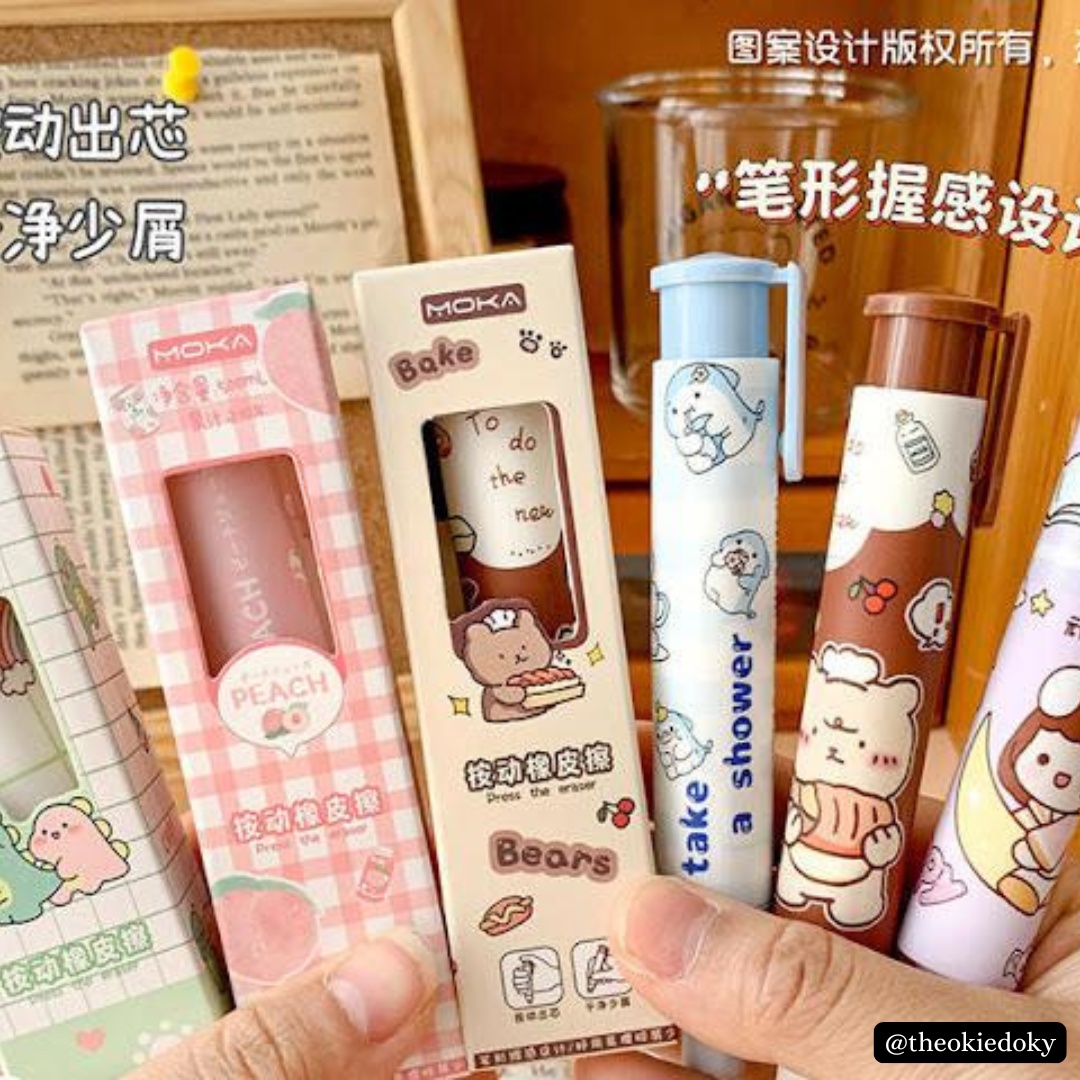
Cartoon Pen Style Eraser
Cute cartoon design that kids love Pen-style for easy grip and usage Smooth and clean erasing with no smudge Refillable eraser for long-lasting use Perfect for school, office, or art supplies
Brand: Okiedoky
Category: Office Supplies > General Office Supplies > Erasers > Mechanical Erasers